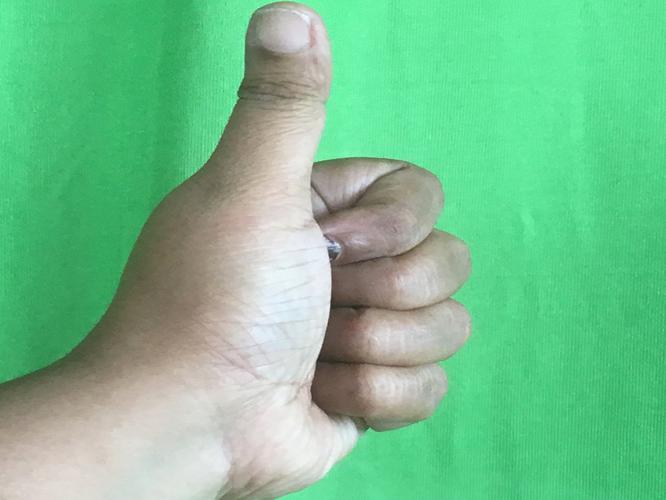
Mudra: Sikharam
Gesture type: single_hand